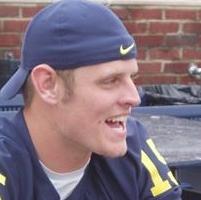
Age: 18